Roing

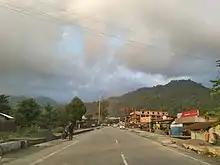
Roing town entrance

As of 2011 India census, Roing had a population of 11,389 of which 6,064 are males and 5,325 females. Roing has an average literacy rate of 88.39%, higher than the national average of 65.38%: male literacy is 91.94%, and female literacy 84.35%. The population of children age 0-6 is 1157, constituting 10.16% of the total population of Roing.